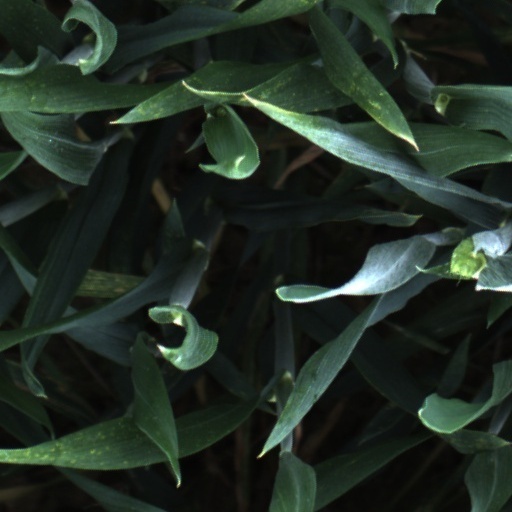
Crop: wheat